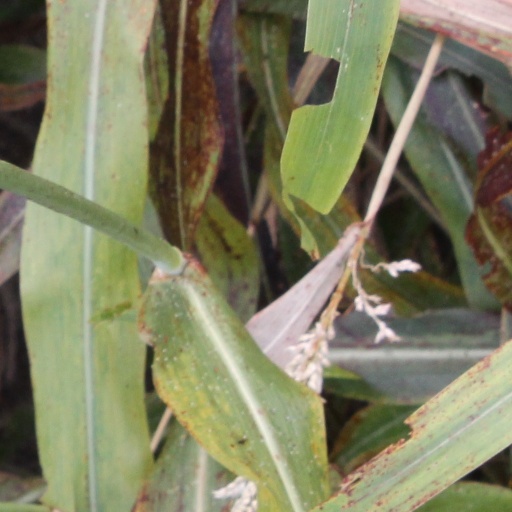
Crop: sorghum